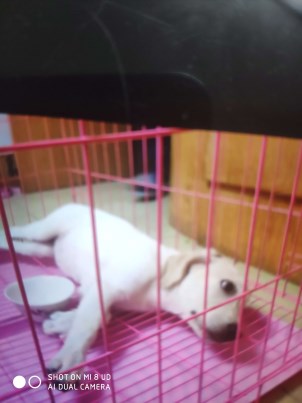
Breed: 3580-n000122-Labrador_retriever